Answer in natural language. Consider the 3D positions of the objects in the scene and not just the 2D positions in the image. Is the centerpoint of  brown burgundy leather sofa at a higher height than brown wooden windsor chair (highlighted by a blue box)? Choose between the following options: yes or no
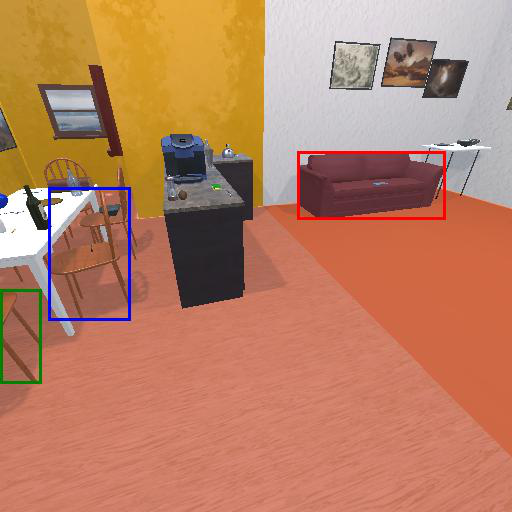
<answer>yes</answer>